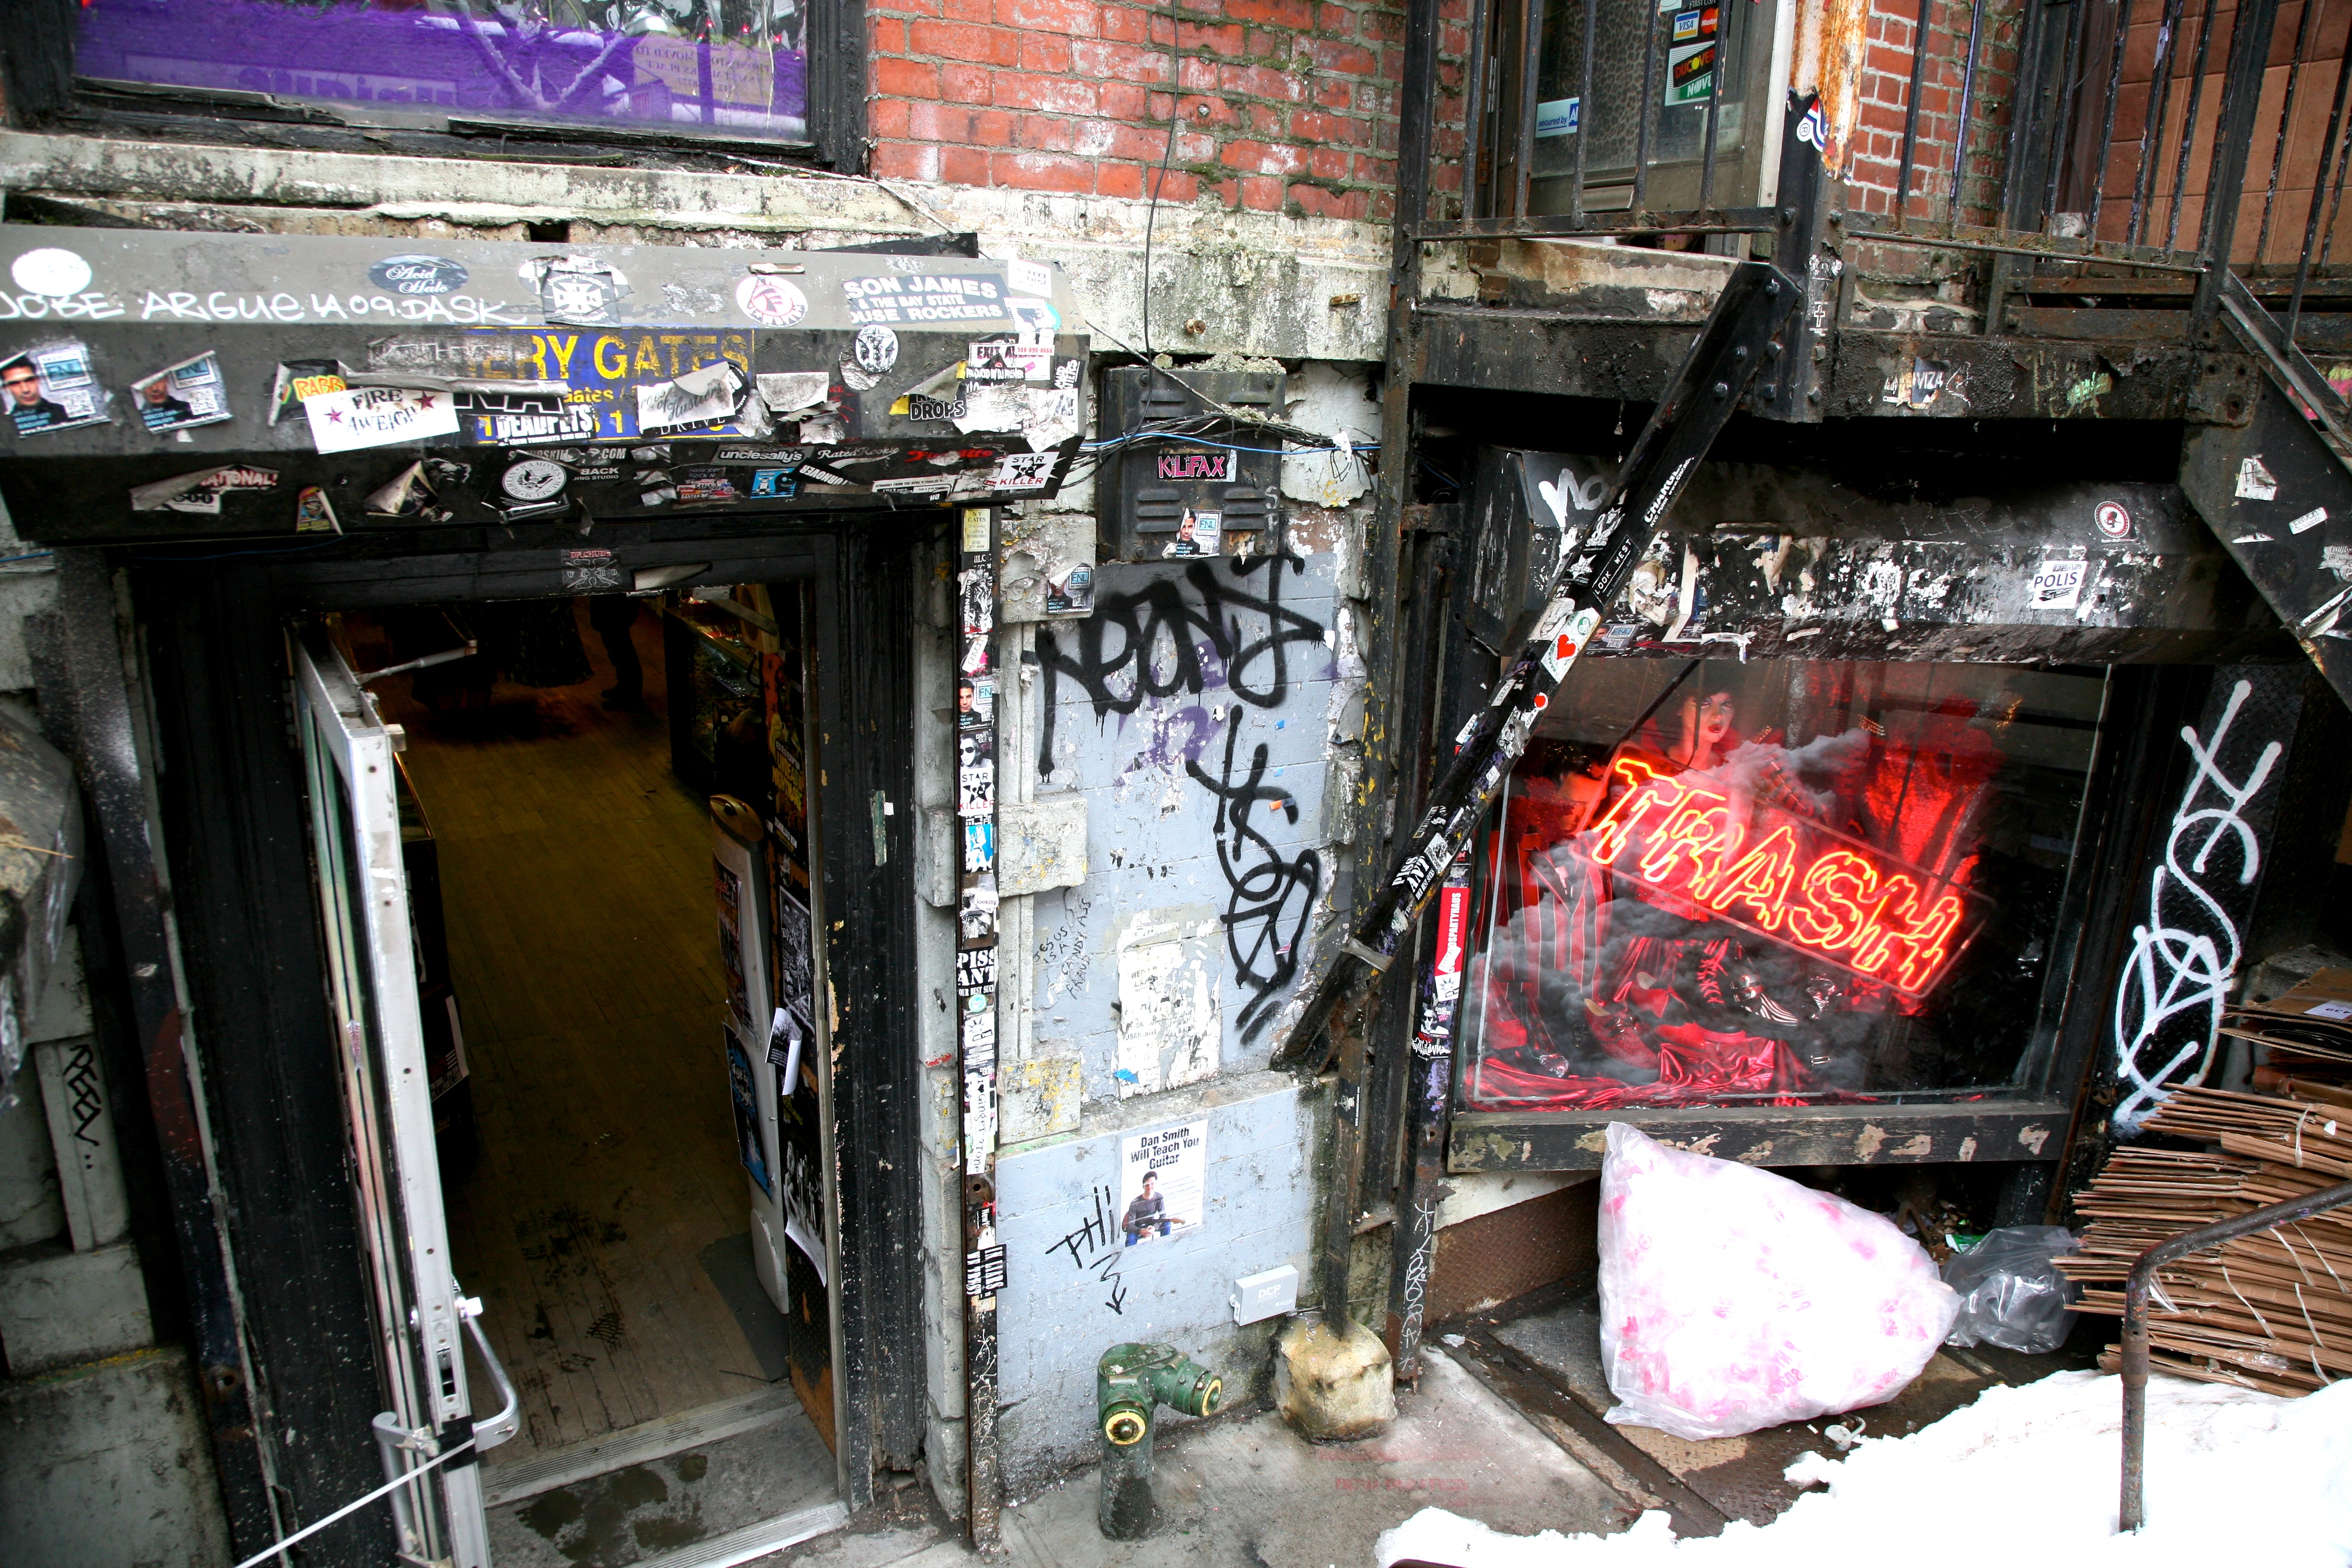
manhattan, nyc, landmark, art, newyork, newyorkcity, ny, hippie, trash, eastvillage, stmarksplace, yokoono, vaudeville, clothingstore, stmarkspl, hamiltonhollyhouse, urban area